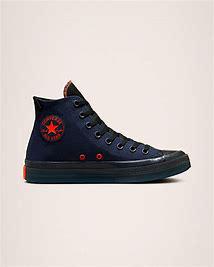
Brand: Converse
Model: Chuck Taylor All Star Canvas